René Roy (chemist)

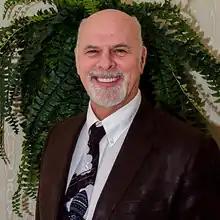

René Roy (born November 4, 1952) is a Canadian organic chemist from Quebec, specializing in glycobiology and carbohydrate chemistry. He is professor emeritus, Department of chemistry, at the Université du Québec à Montréal (UQAM) and associate professor at the Institut National de la Recherche Scientifique (INRS) – Institut Armand-Frappier (IAF). He is the founder and former director of PharmaQAM, a biopharmaceutical research center based at UQAM, focusing on the discovery of new bioactive molecules, their mechanism of action and the vectorization of drugs.